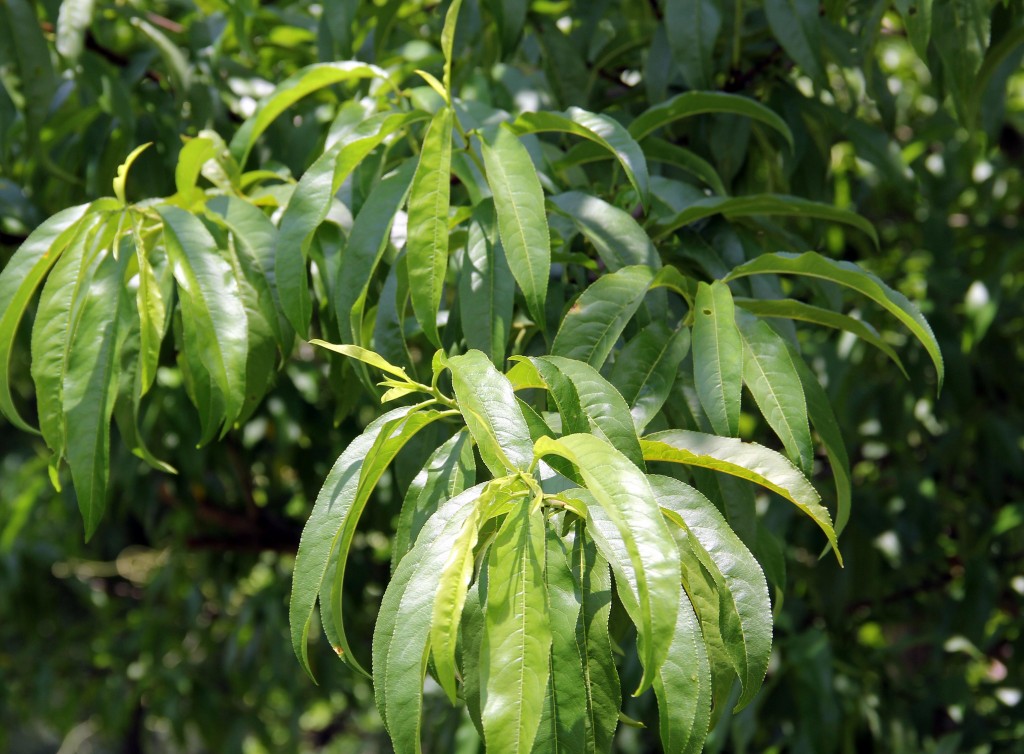
Labels: Peach leaf, Peach leaf, Peach leaf, Peach leaf, Peach leaf, Peach leaf, Peach leaf, Peach leaf, Peach leaf, Peach leaf, Peach leaf, Peach leaf